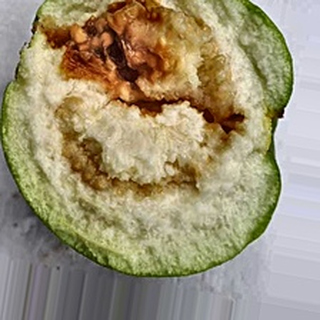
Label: guava_fruit_fly